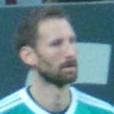
Age: 31